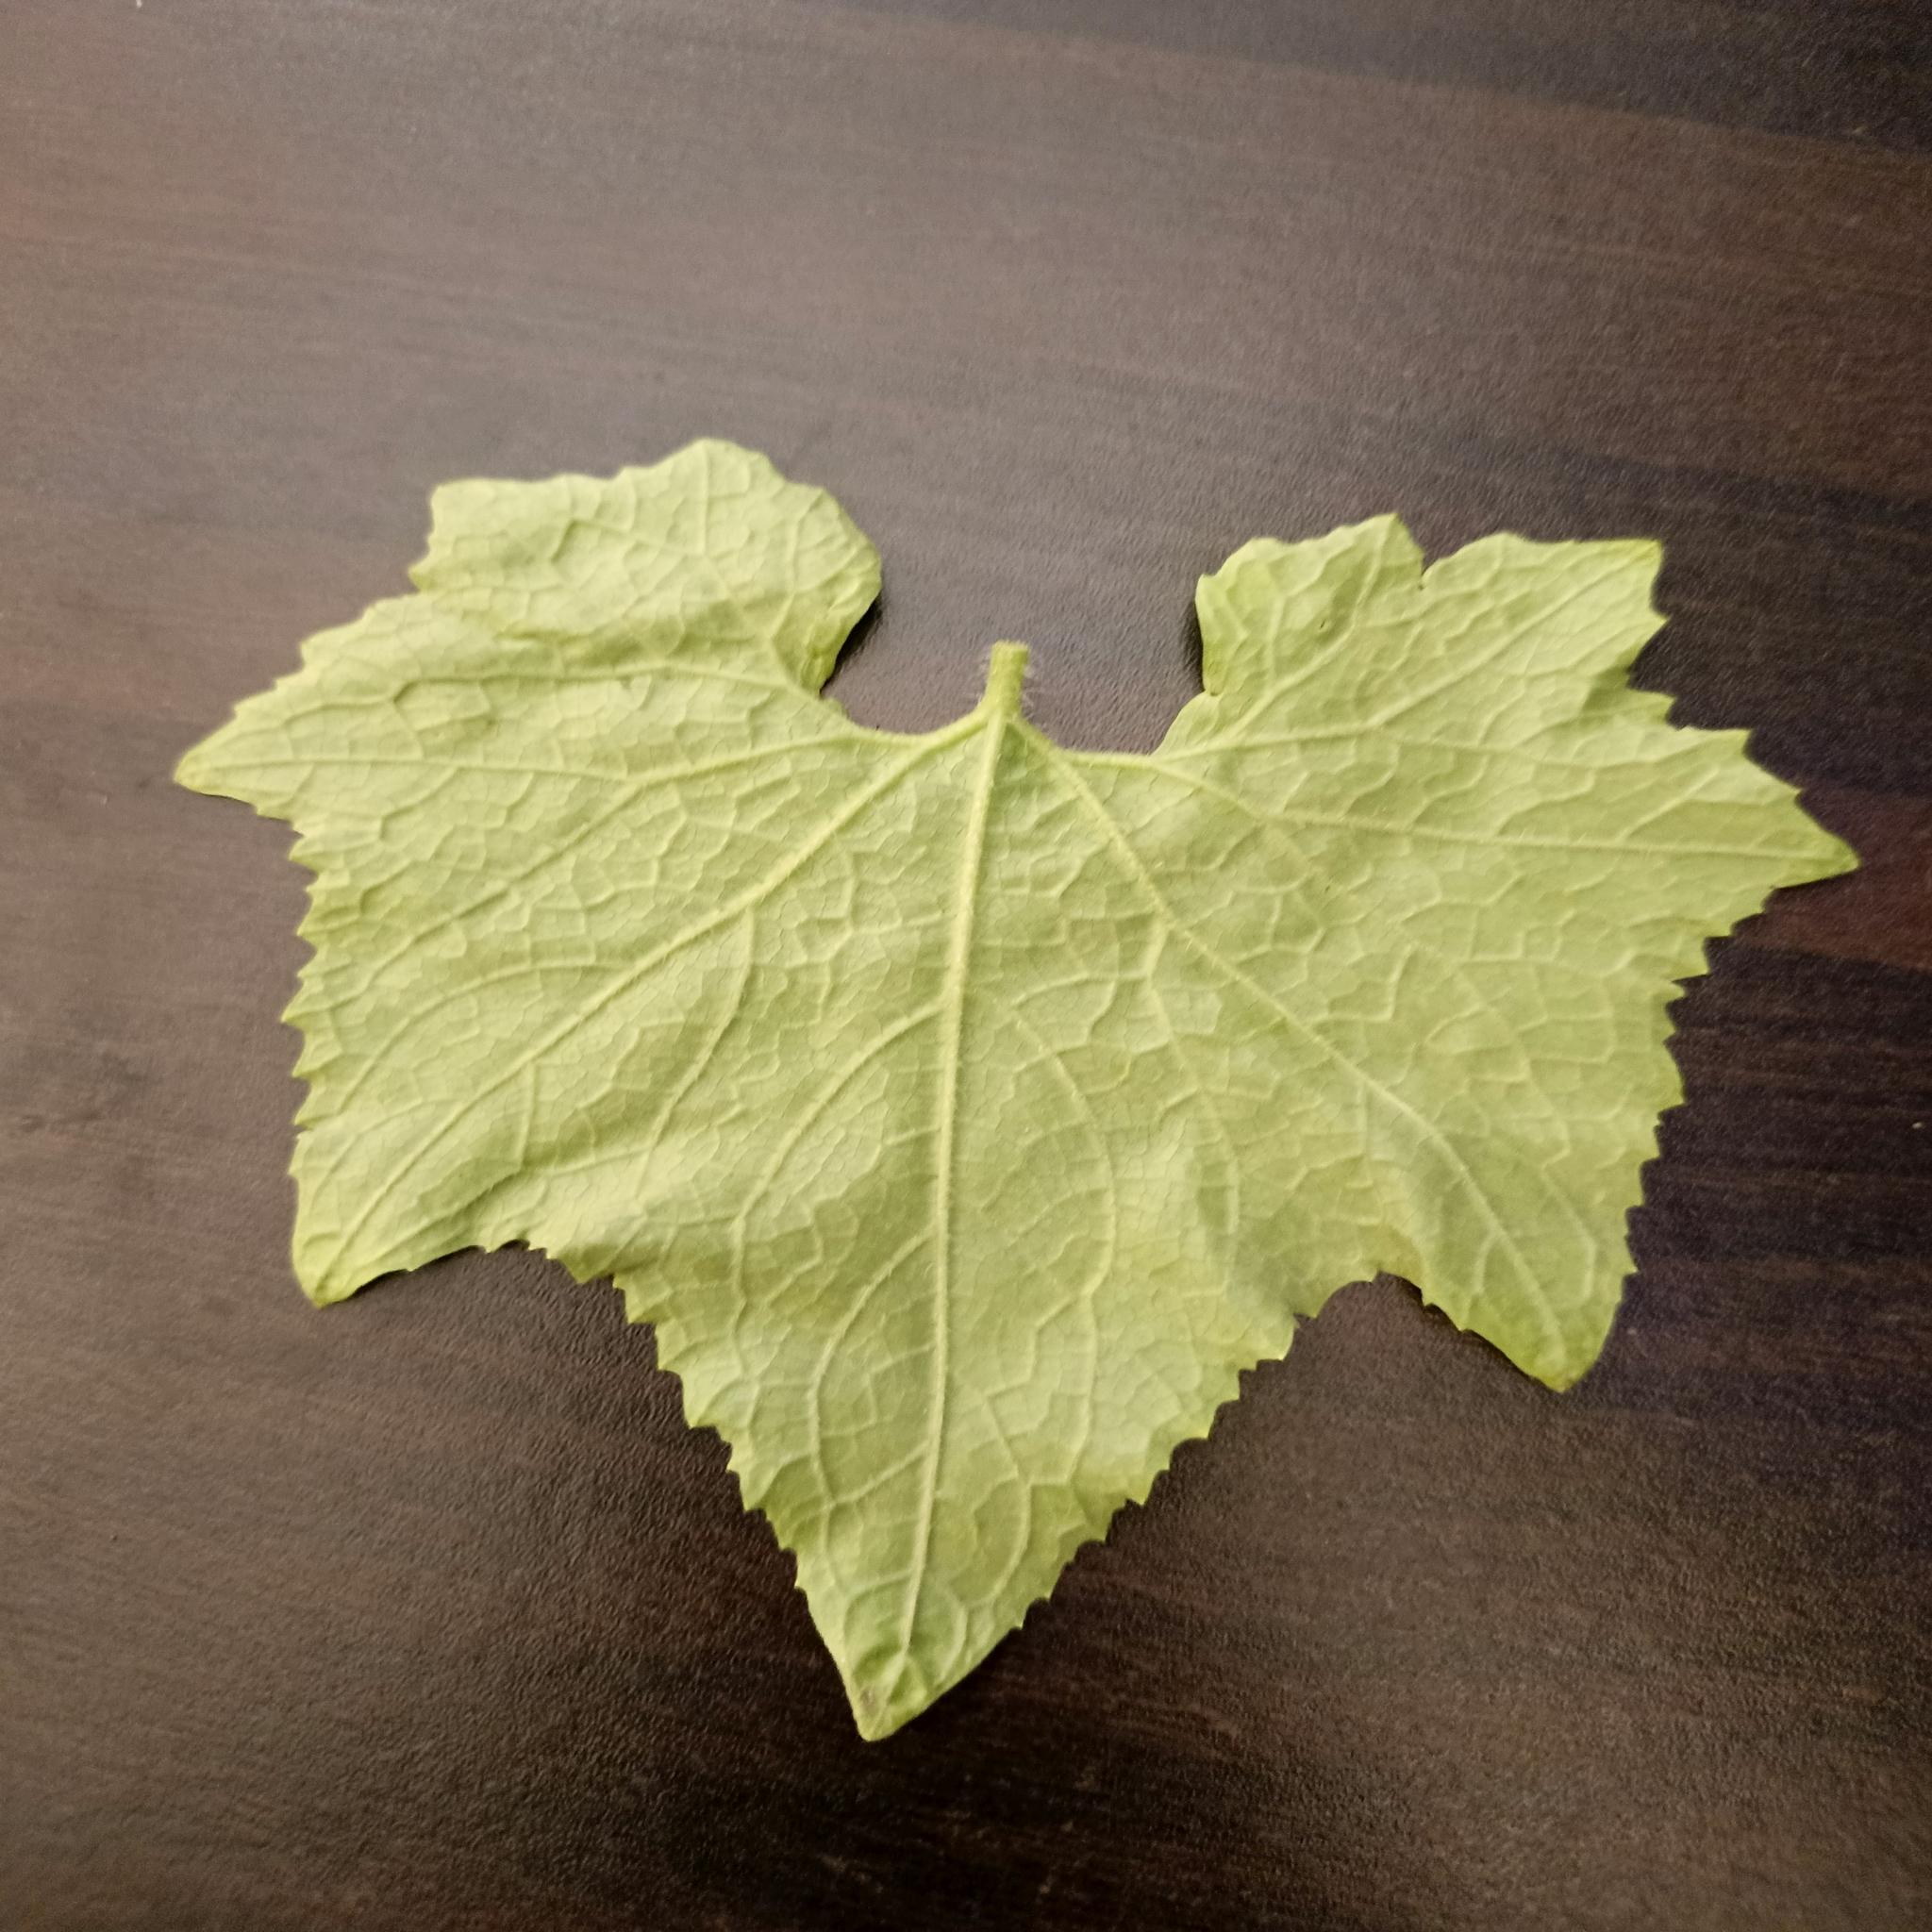
Label: Healthy